Sky position (RA, Dec in degrees): 119.852, 23.983
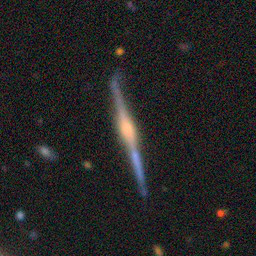
Galaxy morphology: Edge-on Galaxies with Bulge